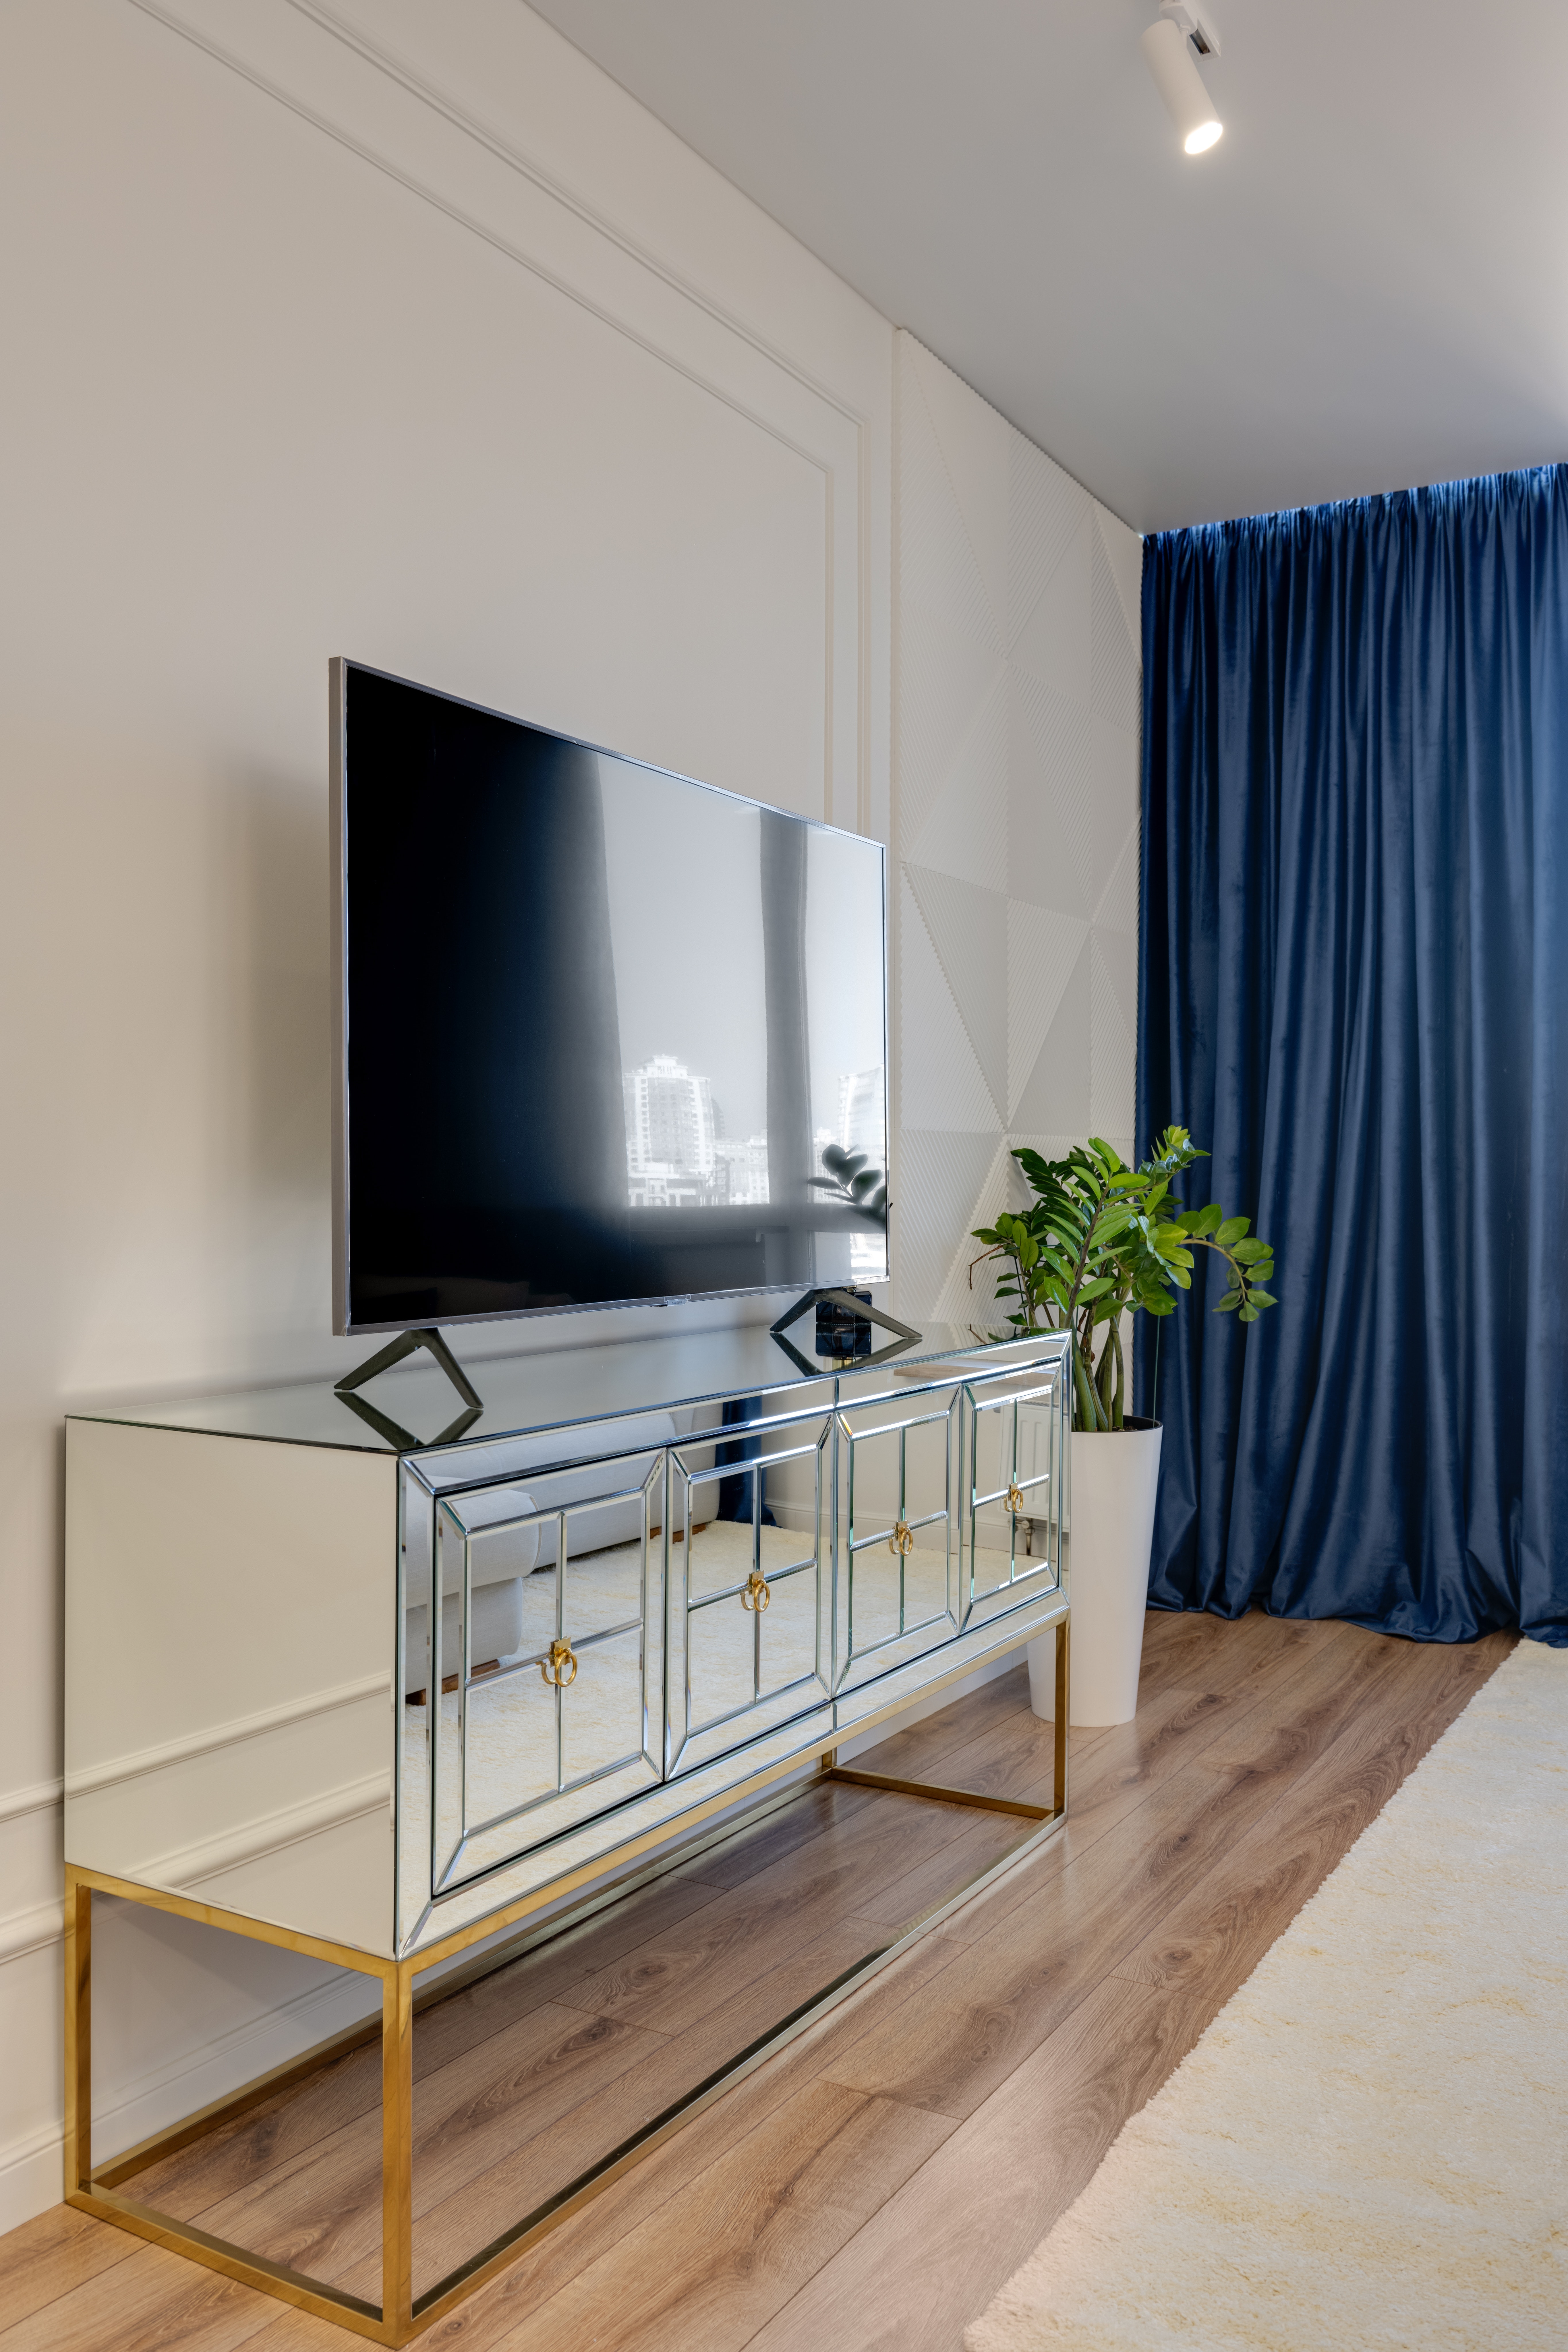
house, furniture, property, plant, television, building, curtain, houseplant, wood, cabinetry, flooring, rectangle, floor, living room, comfort, hall, hardwood, real estate, shade, ceiling, flat panel display, shelving, laminate flooring, window treatment, display device, home appliance, wood flooring, glass, window, apartment, molding, home, couch, room, interior design, plaster, television set, light fixture, plywood, wallpaper, window covering, den, daylighting, condominium, Computer monitor accessory, linens, tile, shelf, bedroom